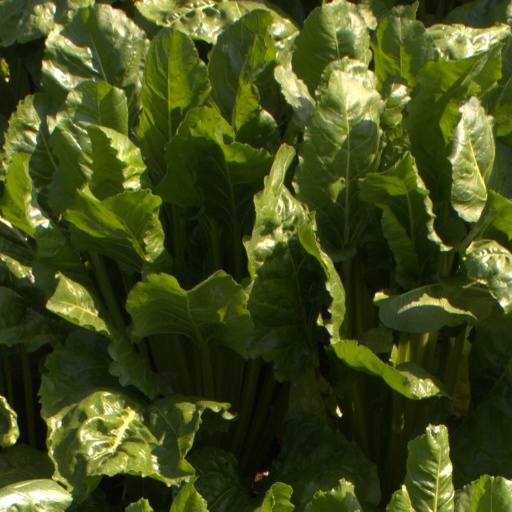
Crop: sugar beet